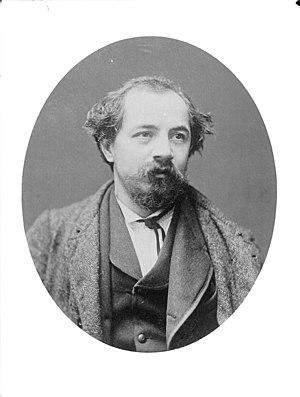
Tranquillo Cremona est un peintre italien du XIXᵉ siècle. Il est le demi-frère du célèbre théoricien de l'élasticité Luigi Cremona.